Kekkon Dekinai Otoko

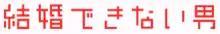

, known in English as The Man Who Can't Get Married, is a 2006 Japanese drama broadcast by Fuji TV. Originally consisting of one season, the show eventually received a direct sequel 13 years later called as and broadcast from October 8 to December 10, 2019.